Thaddeus Young

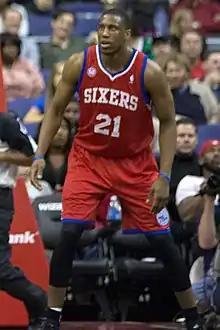
Young with the 76ers in March 2013

On June 28, 2007, Young was drafted by the Philadelphia 76ers with the 12th overall pick in the 2007 NBA draft.